Sara Dolnicar

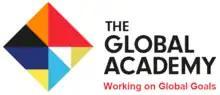
Researcher page at The Global Academy <a href="https%3A//theglobalacademy.ac/the-university-of-queensland/prof-sara-dolnicar-fassa/">

Dolnicar took up a full-time teaching/research academic position in 2002 as a Senior Lecturer in the School of Management and Marketing at the University of Wollongong, Australia, and became a full professor relatively young in 2006. She served two terms as the Associate Dean (Research) in Commerce and was the Founding Director of the Institute for Innovation in Business and Social Research. She has received over AUD$4 million in funding, and was awarded an Australian Research Council Queen Elizabeth II Fellowship of AUD$1.46 million in 2010 to research market segmentation, the highest of any ARC Discovery Scheme grant that year. In 2011, UOW's tourism research, including Dolnicar's, received a 5 rating from the ARC, the only for tourism research in Australia. She was on the board of Tourism Wollongong. In 2013 she became a research professor at The University of Queensland in the then School of Tourism. She was awarded an Australian Research Council Laureate Fellowship in 2019.